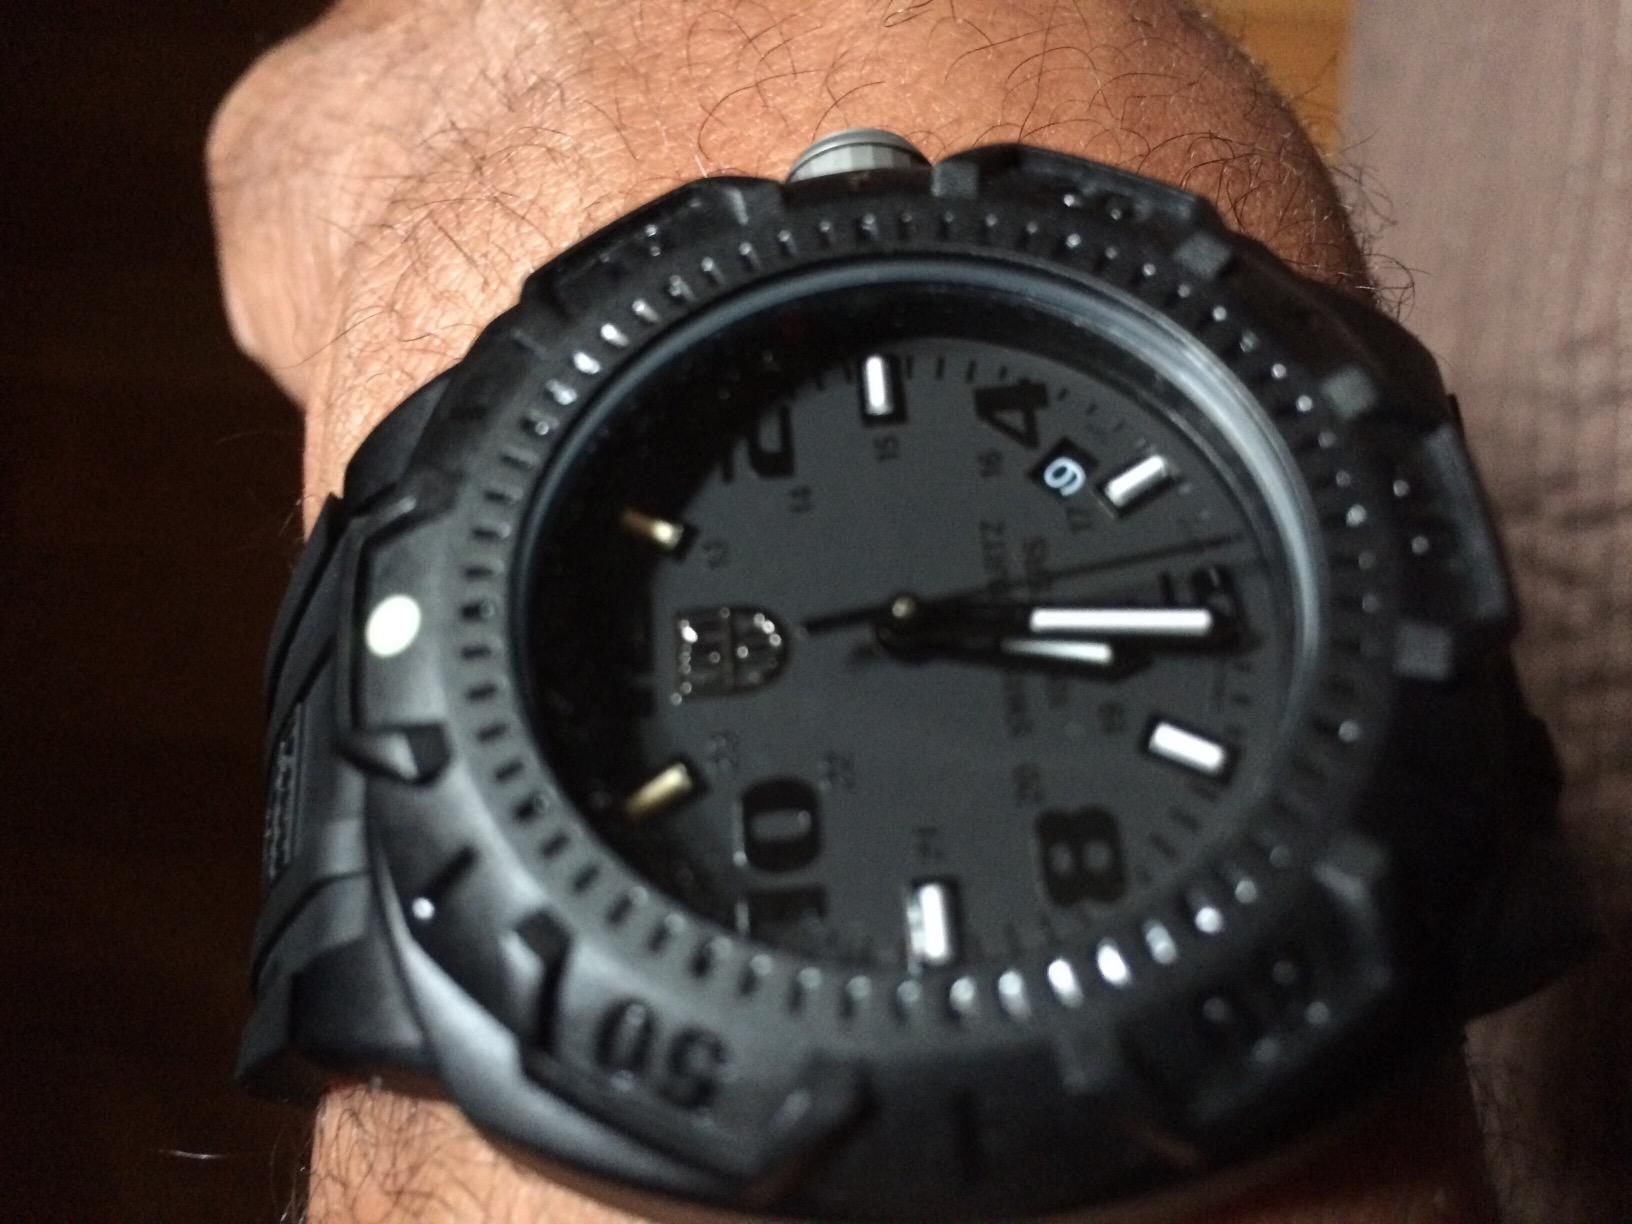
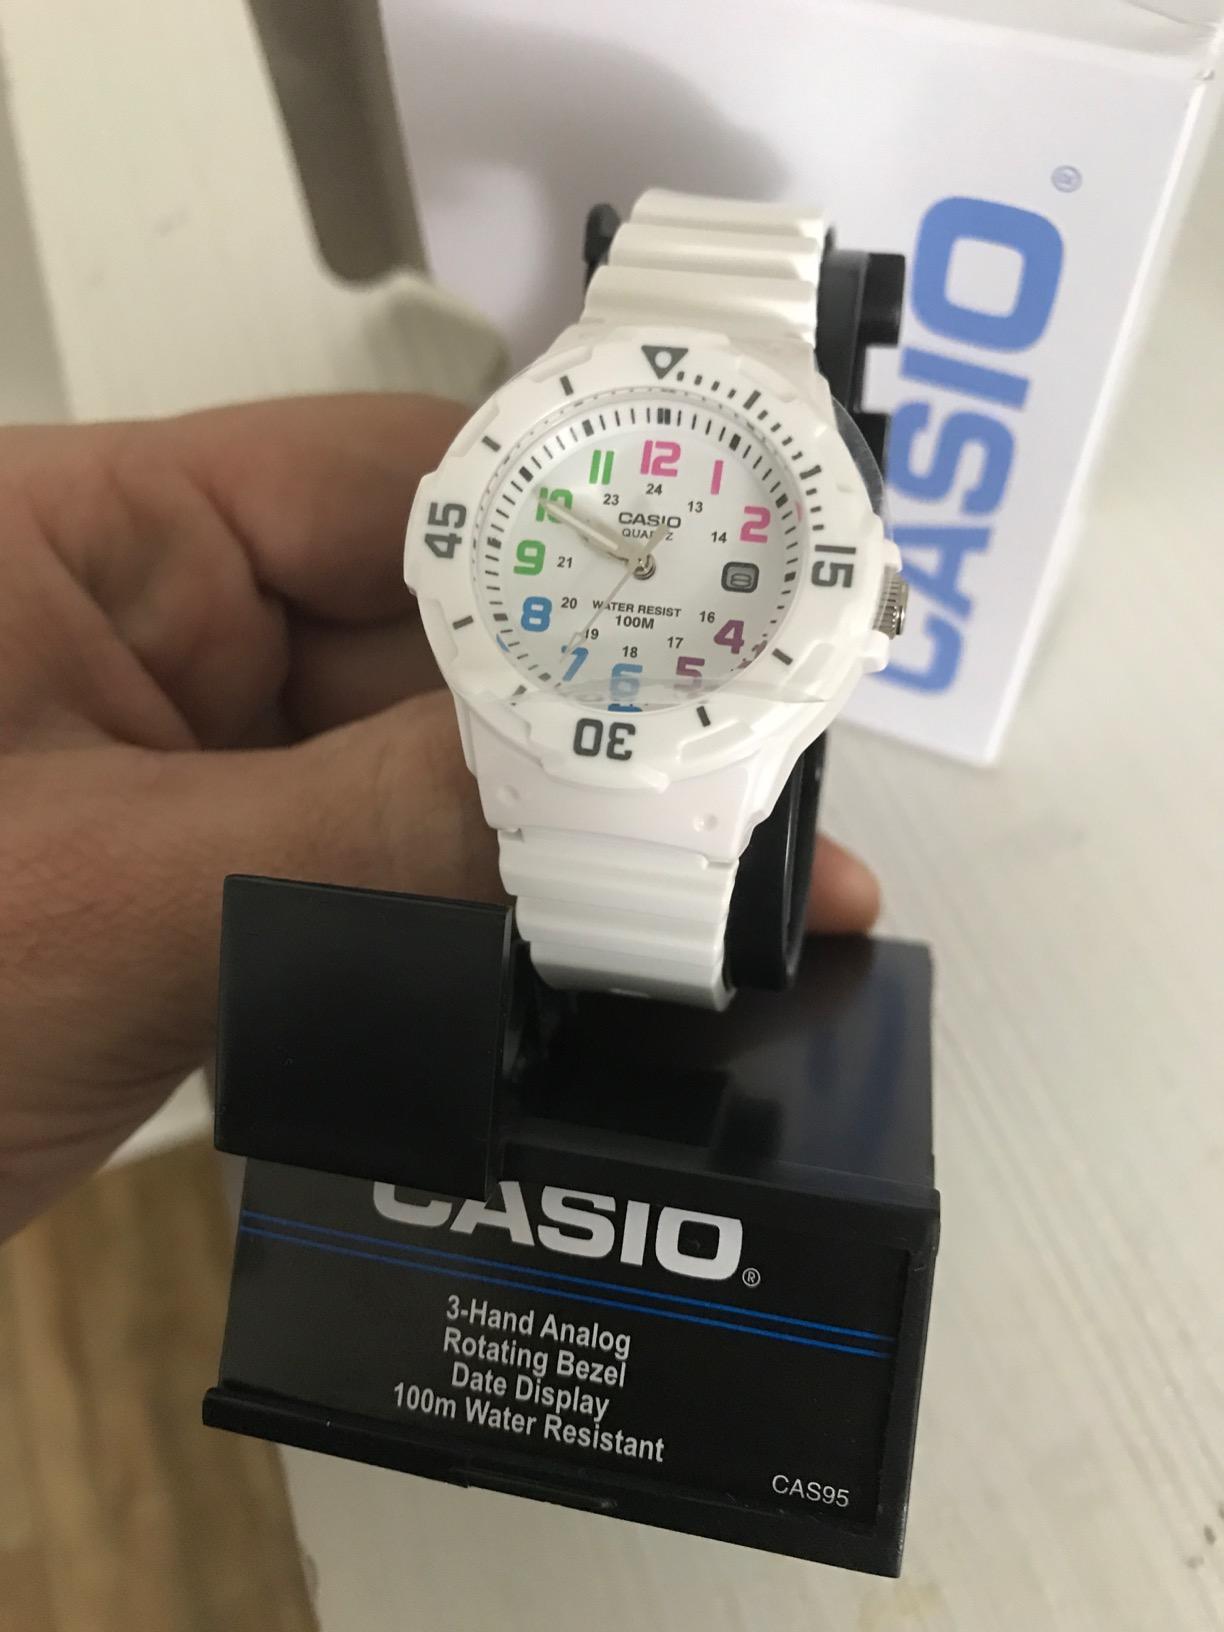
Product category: accessories_watch
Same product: no